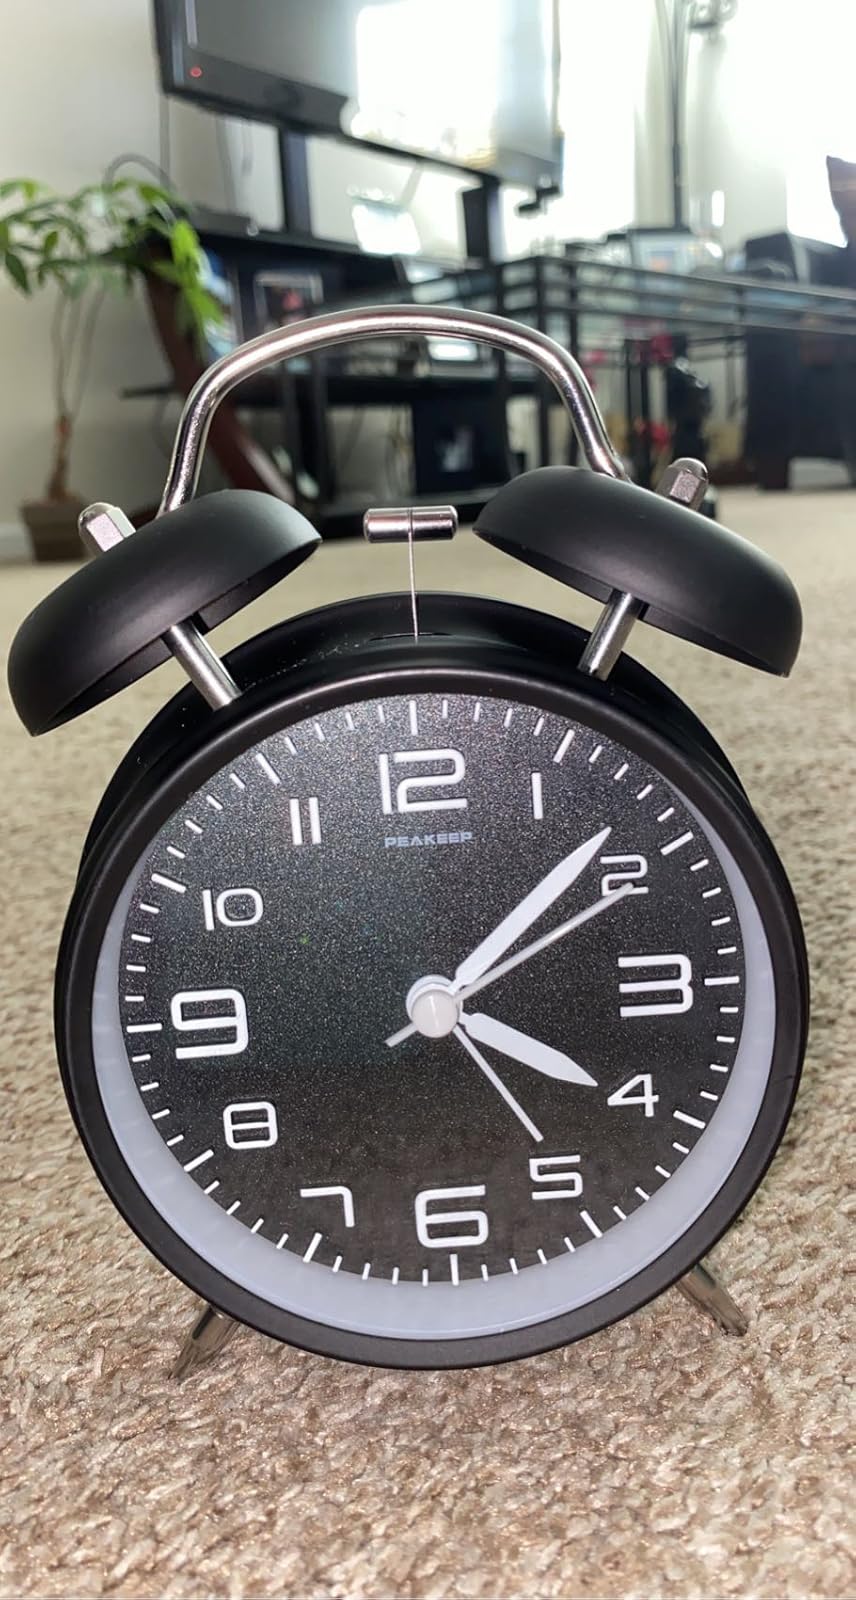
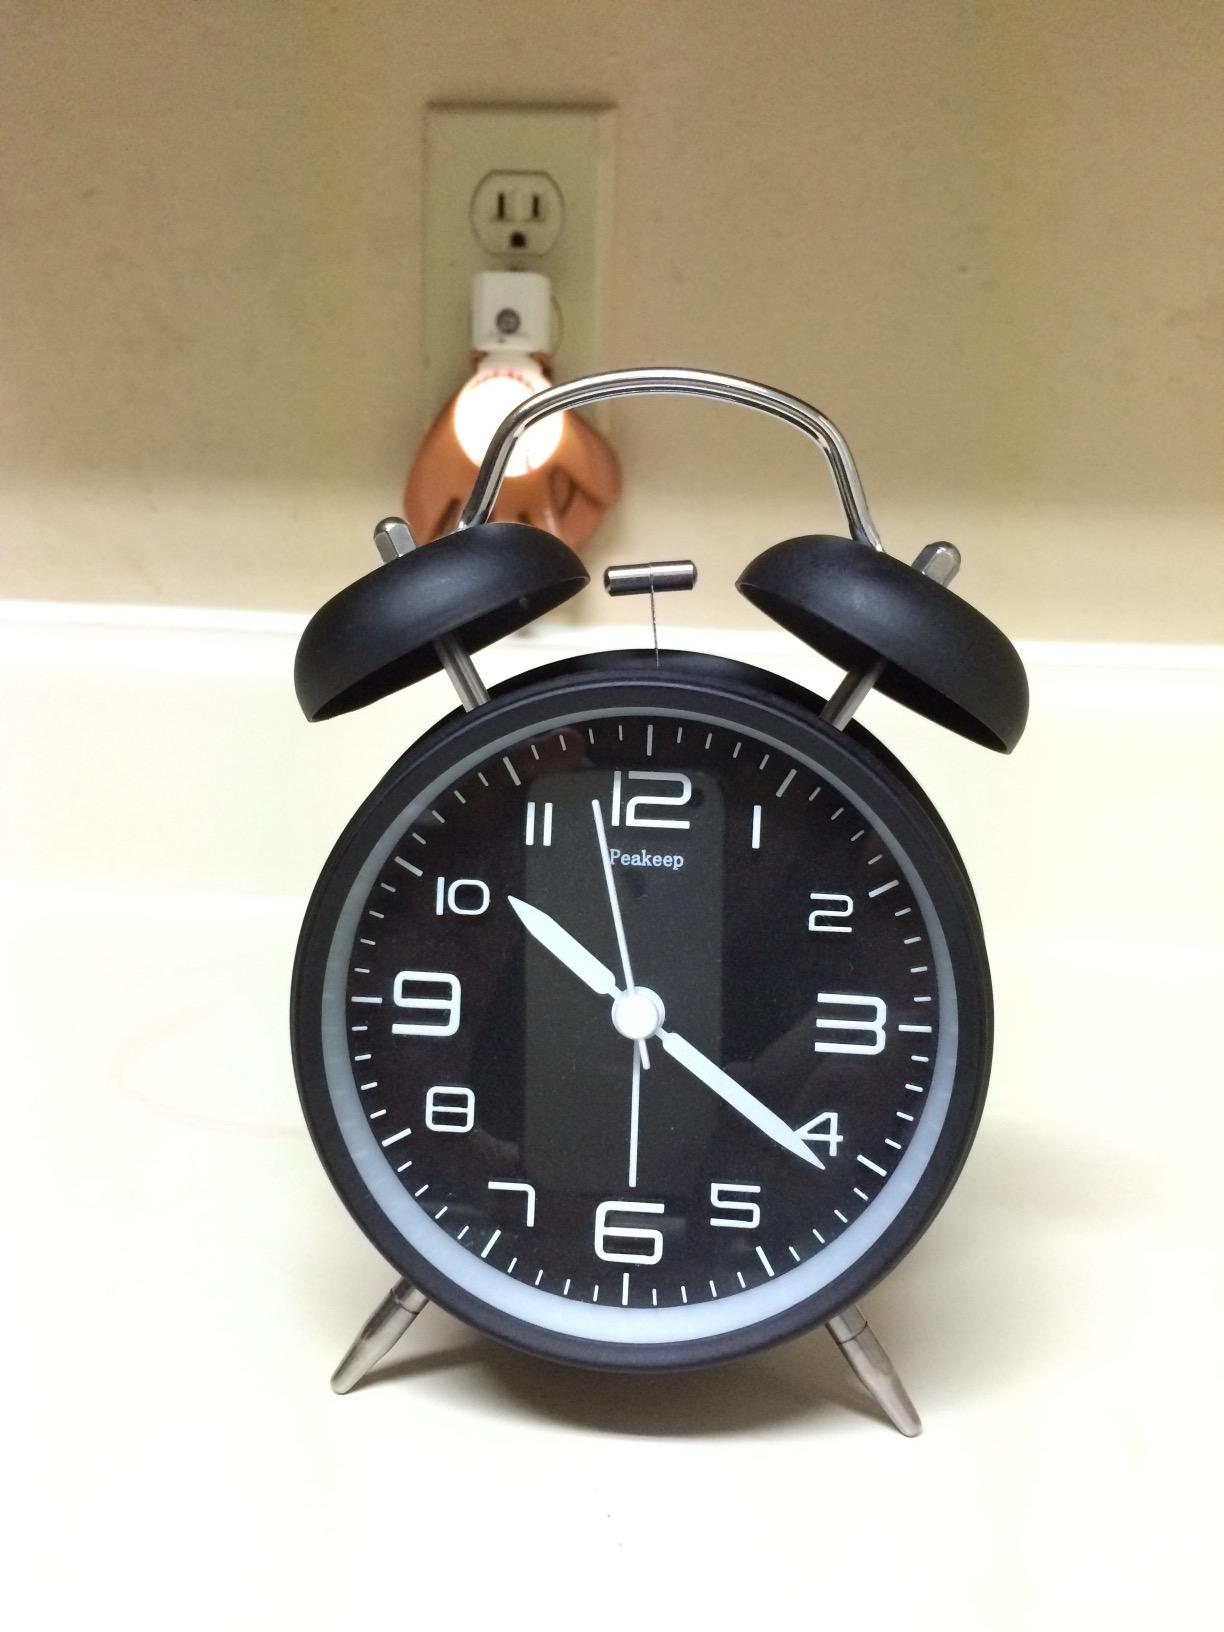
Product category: clock
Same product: yes